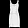
Label: Dress